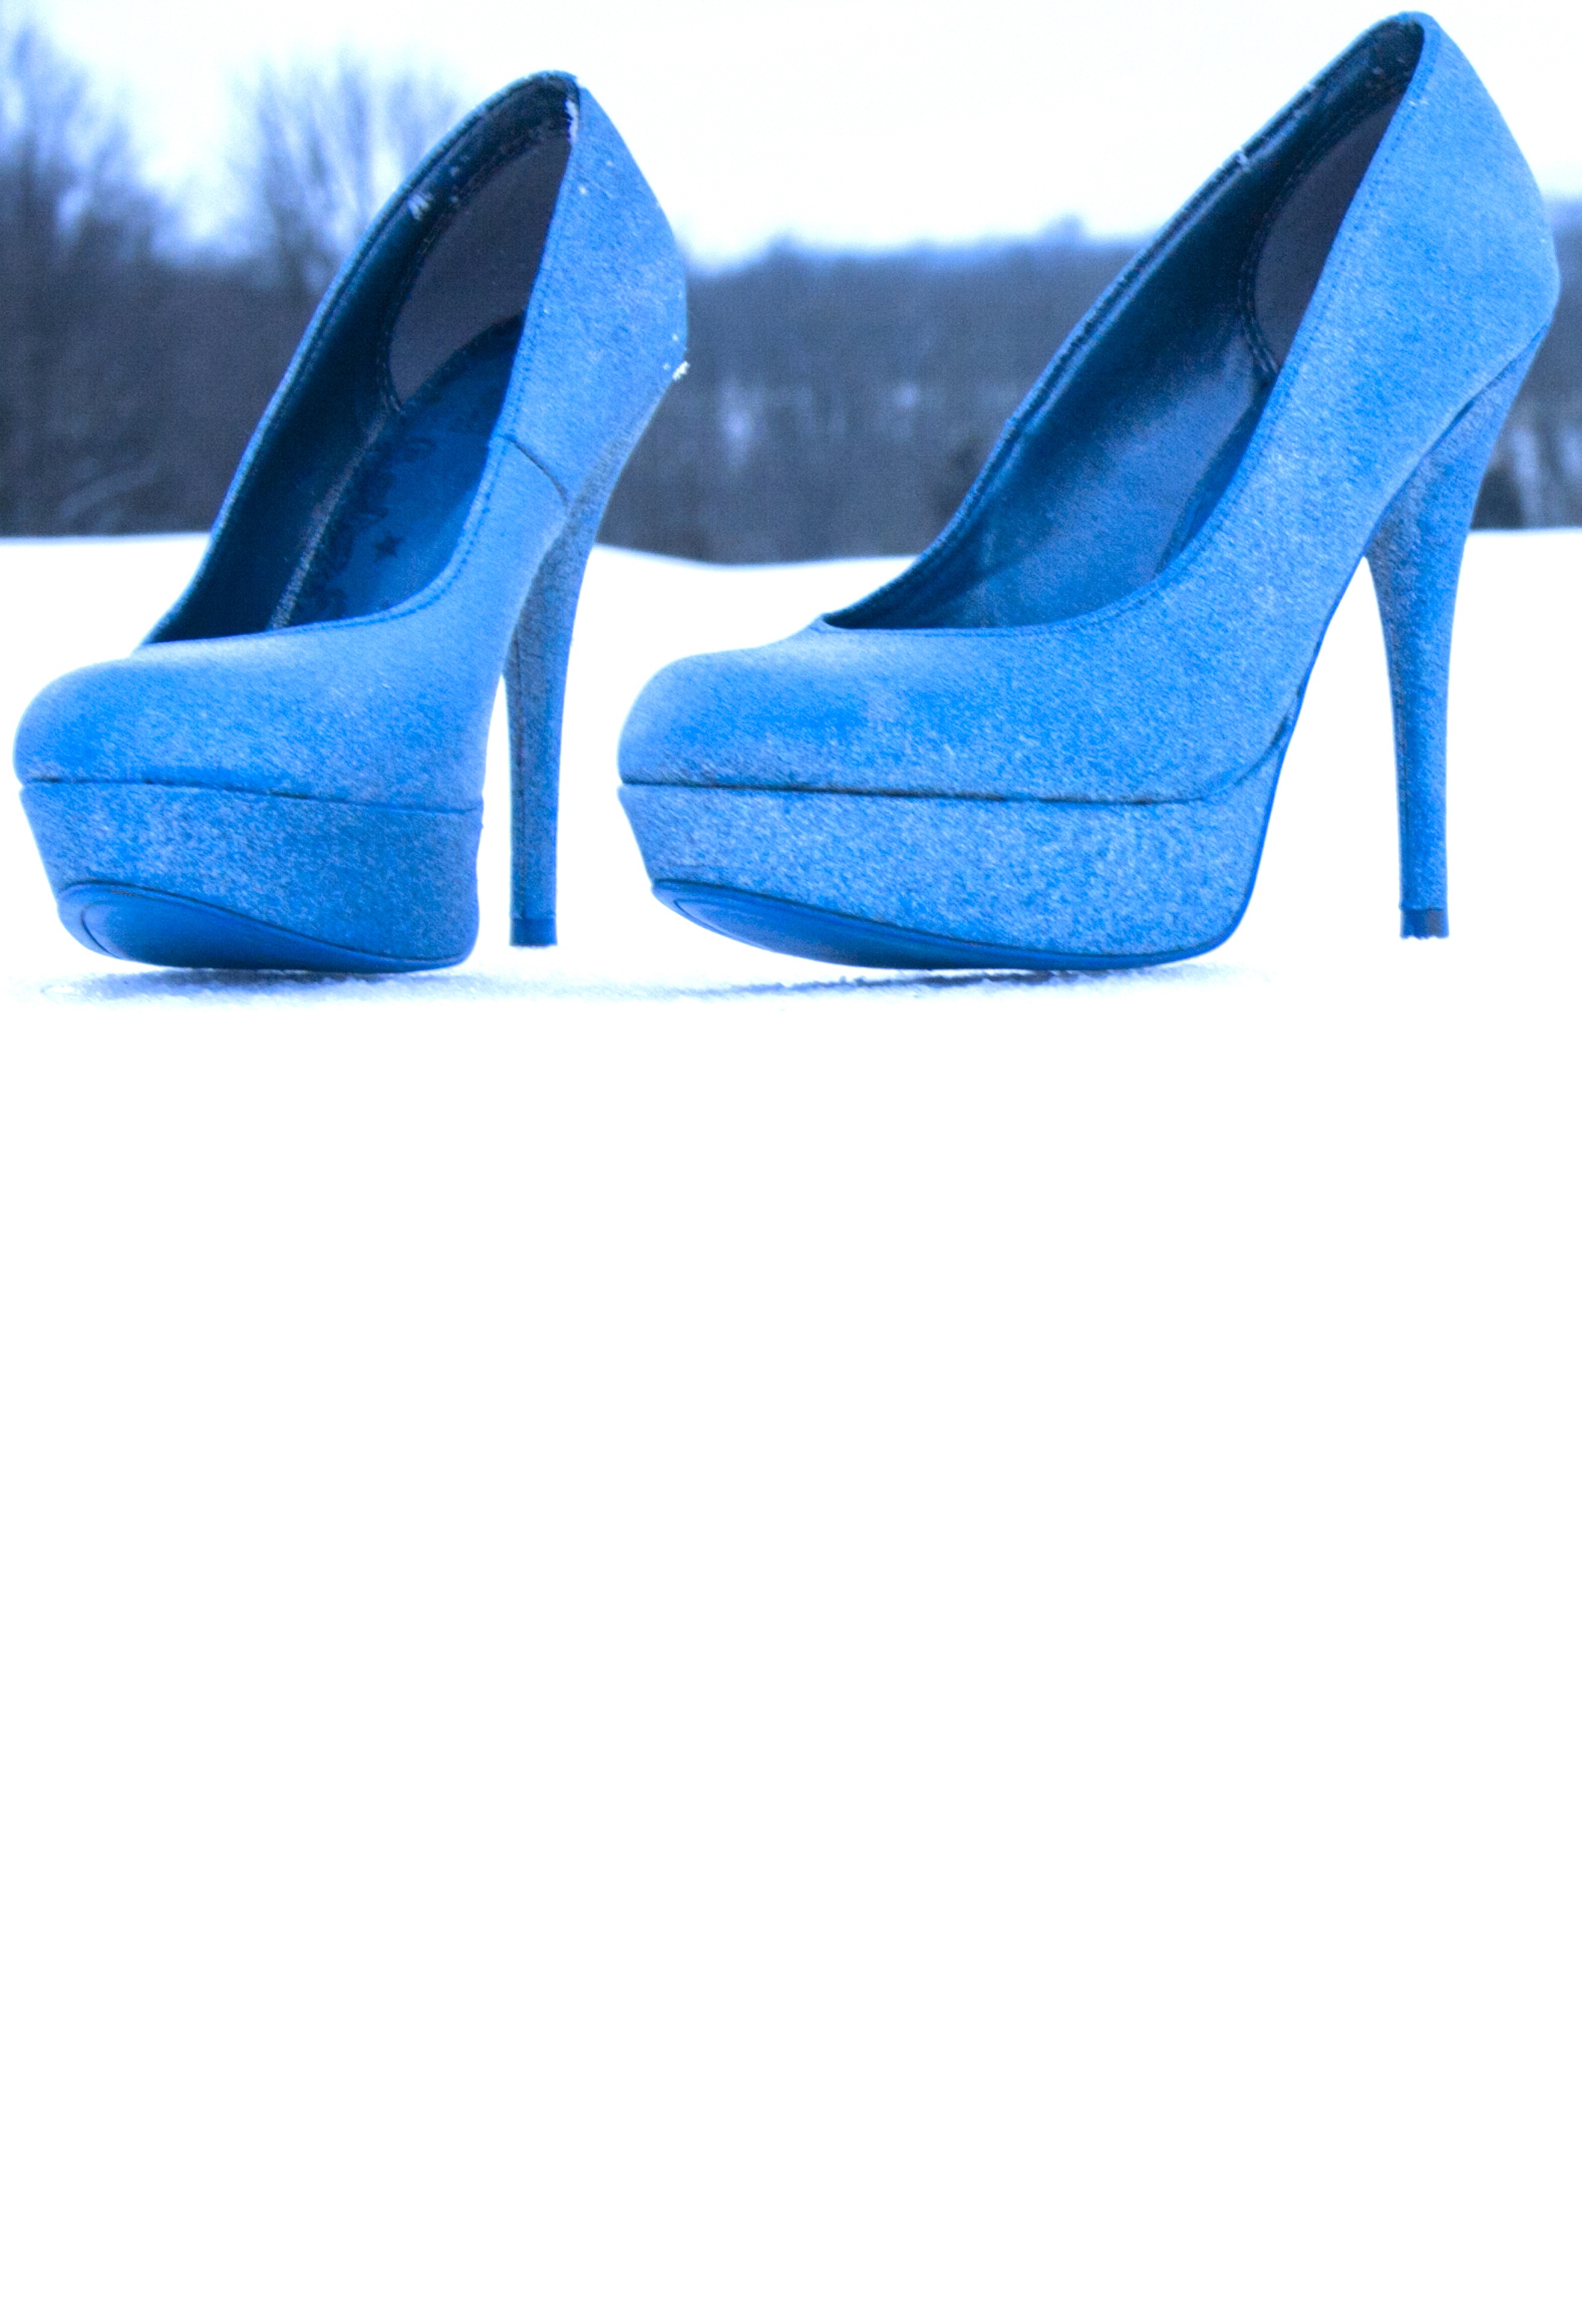
shoe, winter, leather, leg, fashion, blue, product, textile, shoes, women, footwear, pumps, stilettos, high heeled shoes, outdoor shoe, electric blue